Barger-Oosterveld

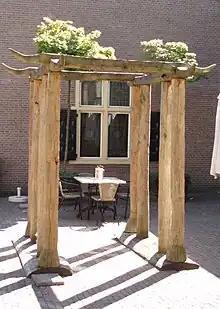
The temple of Barger-Oosterveld

On 9 March 1957, the Temple of Barger-Oosterveld was discovered. The temple was a wooden construction of two by two metres surrounded by a circle of stones. It clearly served a religion function, however the details have been lost in antiquity. The wood has been dated to 1478 to 1470 BC. The temple is located in the Drents Museum.